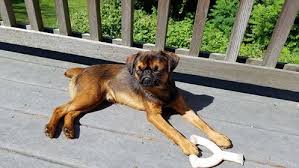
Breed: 209-n000042-Brabancon_griffo